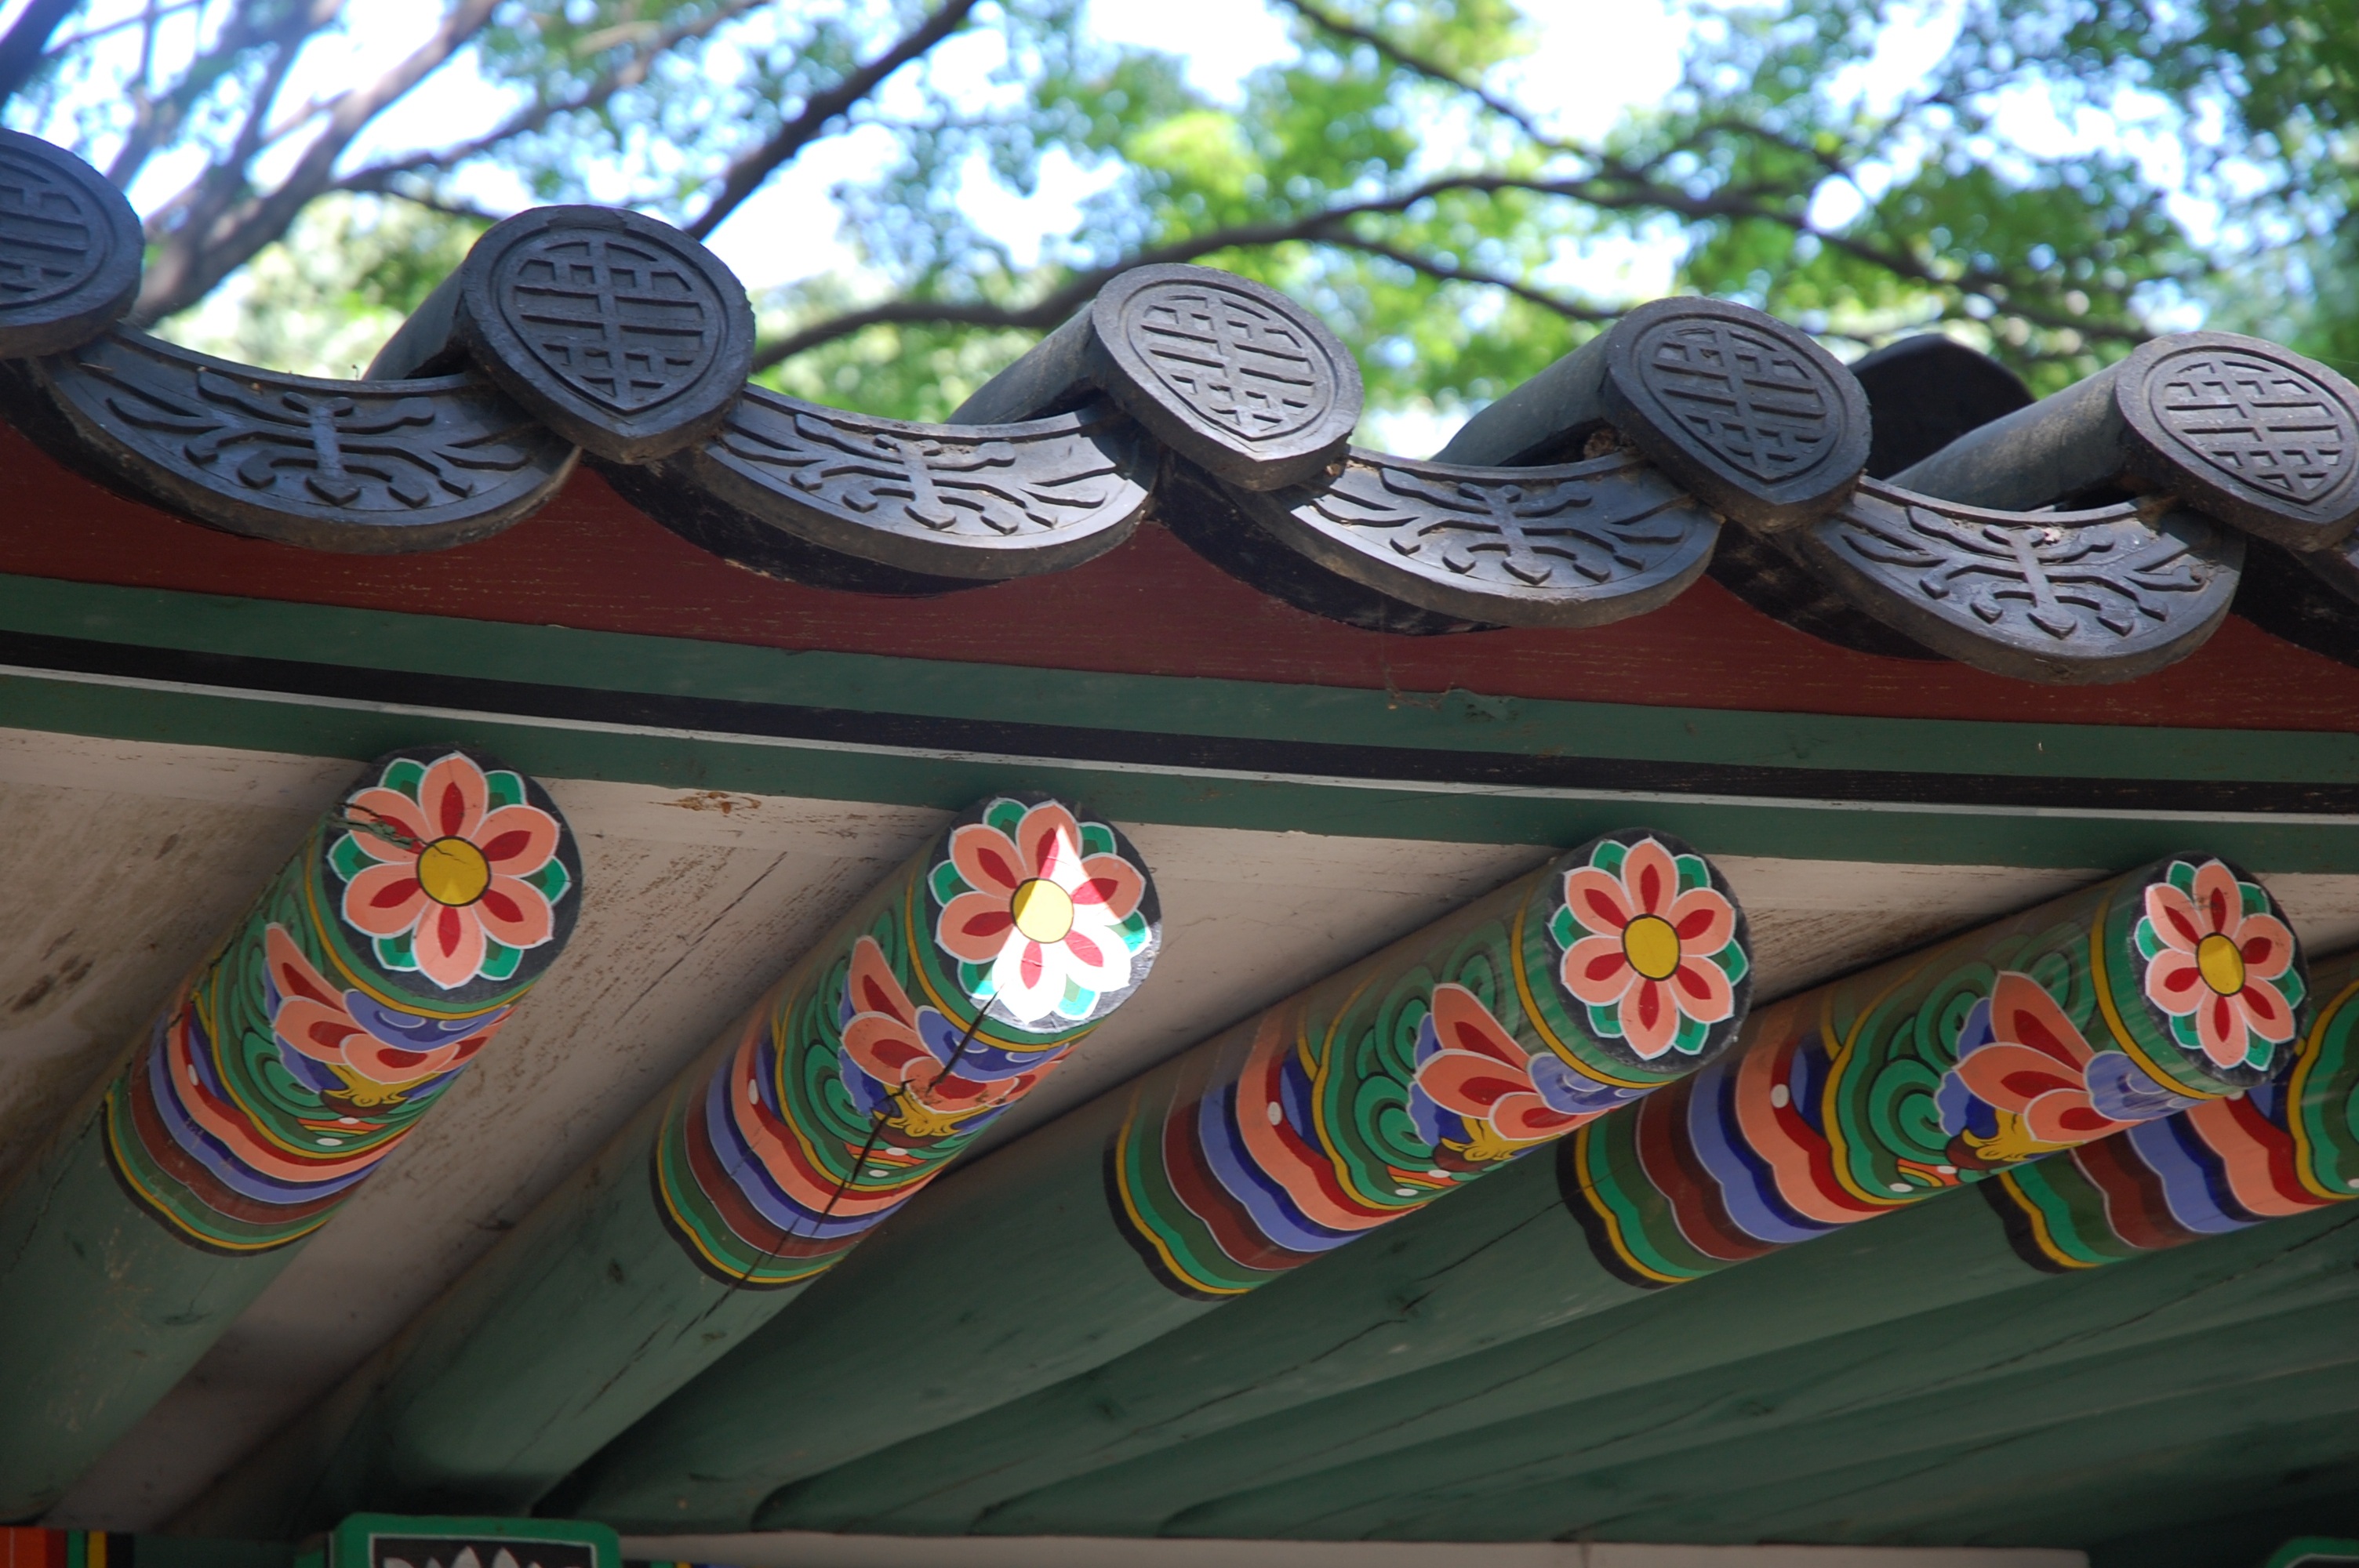
landscape, nature, roof, palace, travel, spring, green, color, asia, garden, korea, temple, tradition, seoul, south korea, changdeokgung, outdoor structure